Gowrie Little Plain, Queensland

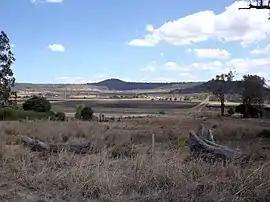
Farms along Yalangur Lilyvale Road, 2014

Gowrie Little Plain is a rural locality in the Toowoomba Region, Queensland, Australia. In the , Gowrie Little Plain had a population of 79 people.